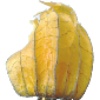
Label: physalis_with_husk